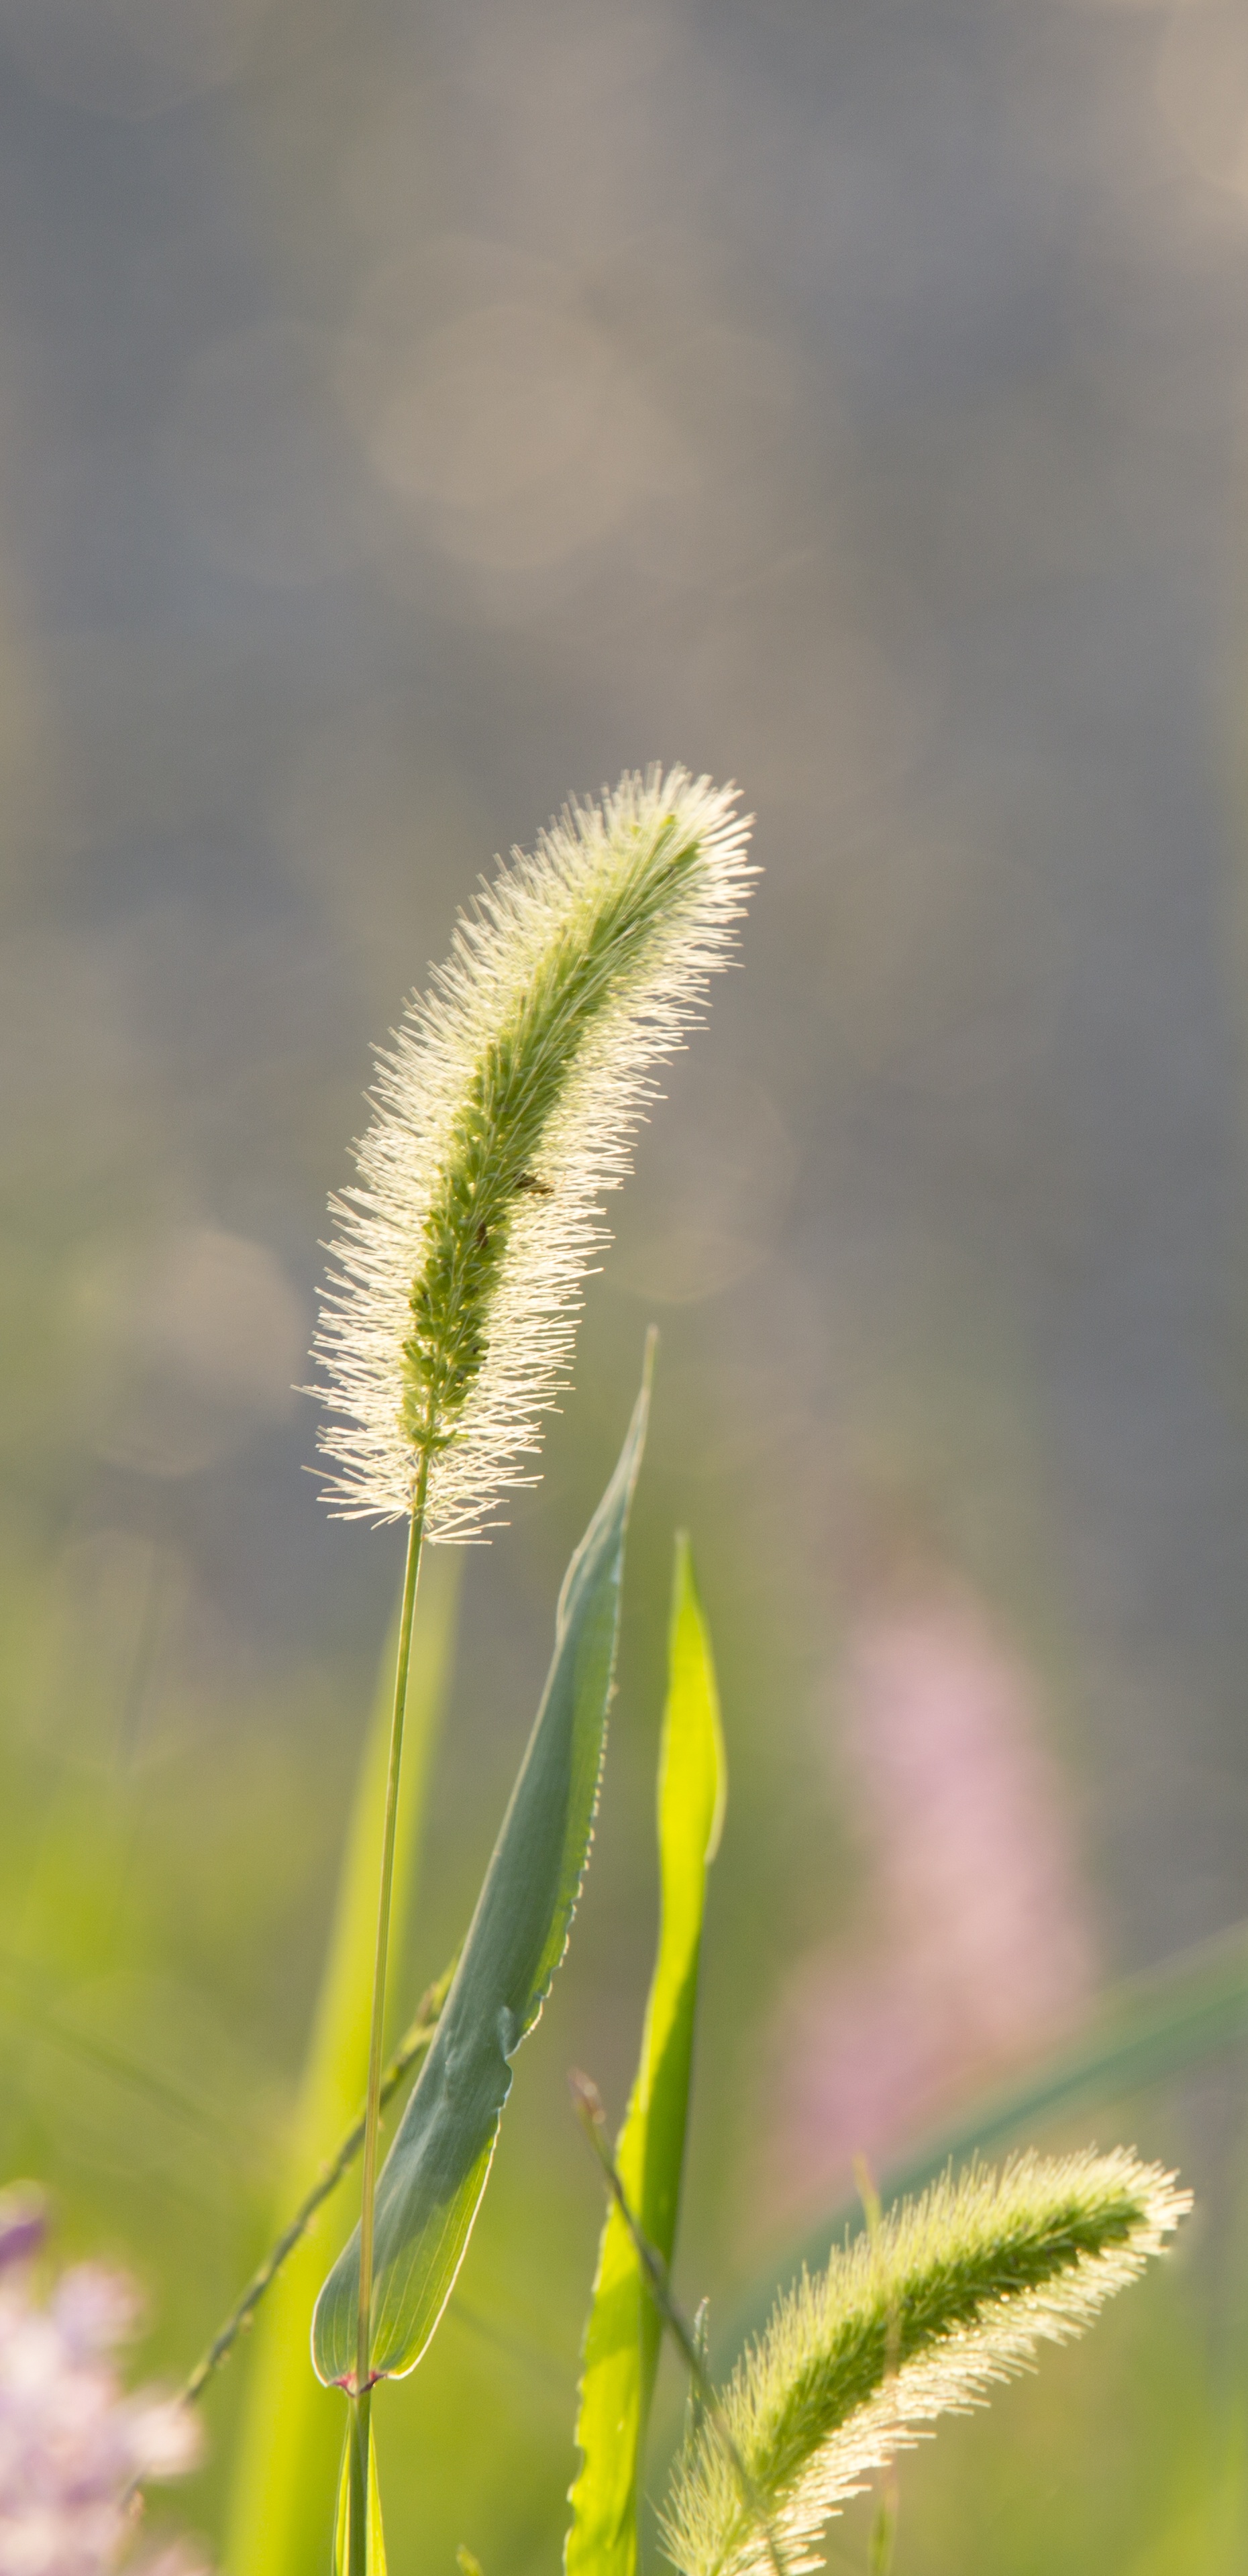
nature, grass, branch, plant, field, photography, meadow, prairie, sunlight, leaf, flower, dog, green, botany, flora, wildflower, close up, bud, macro photography, flowering plant, daisy family, the dog's tail grass, grass family, plant stem, land plant, thorns spines and prickles, bristle grass